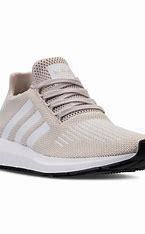
Brand: Adidas
Model: Swift Run